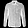
Label: Coat